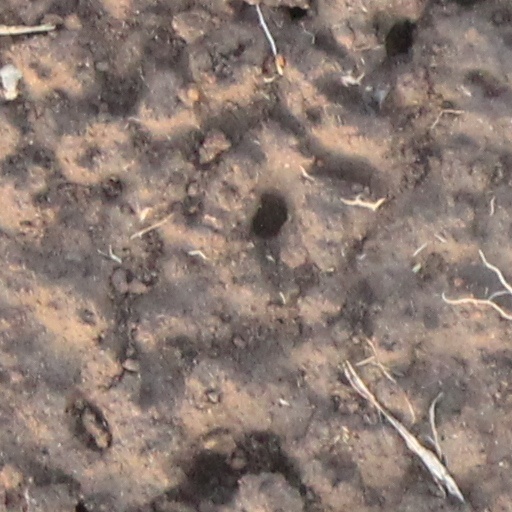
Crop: wheat